World War II reenactment

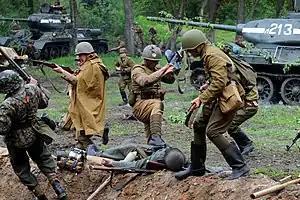
A reenactment of fighting during the Battle of Berlin in Modlin Fortress, Poland

World War II reenactment is the historical reenactment of the various combatants involved in World War II.